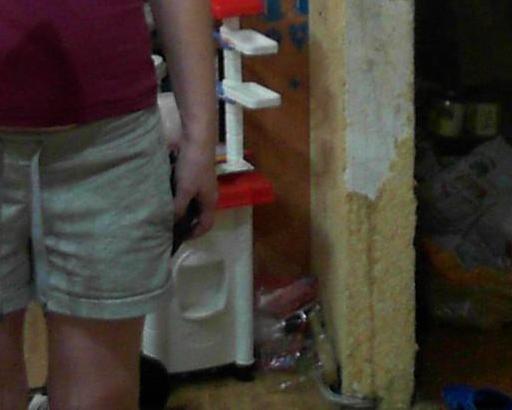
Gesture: no_gesture